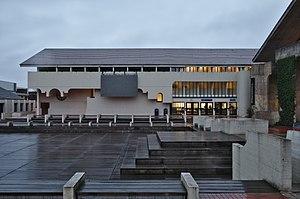
L'Université catholique de Louvain ou UCLouvain est une université belge francophone multi-site présente dans six villes belges et qui réunit, depuis l'adoption du nouveau nom, l'UCL et l'Université Saint-Louis - Bruxelles.